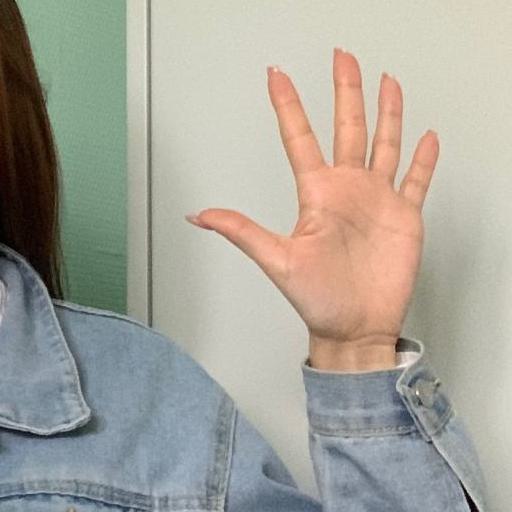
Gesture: palm